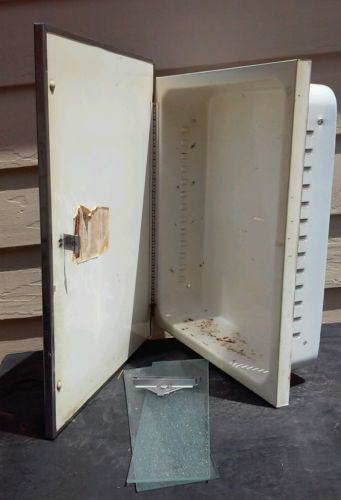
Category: cabinet